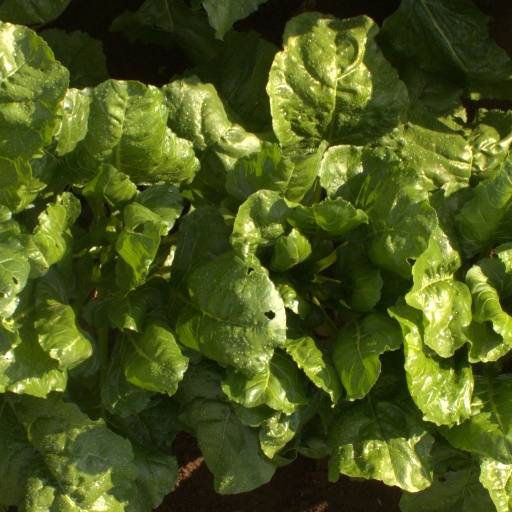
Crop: sugar beet